Great Council and Minor Council of Genoa

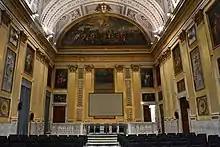
Room of the Minor Council in the Doge's Palace.

The Great Council was made up of 400 influential people from the Republic, not necessarily of the nobility. Most of them were bankers, cloth merchants, captains, doctors, magistrates, notaries and scholars. 300 of them were selected from hundreds of names by the Great Council, while the last 100 were selected by the Minor Council.